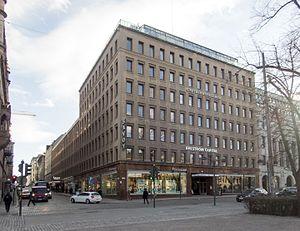
Ahlström Capital est une société d'investissement familiale en Finlande.